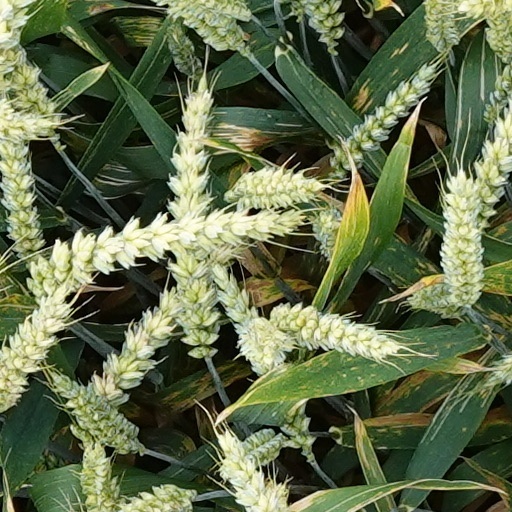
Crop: wheat